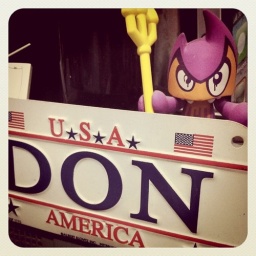
A car plate magnet I bought when I was in the US.